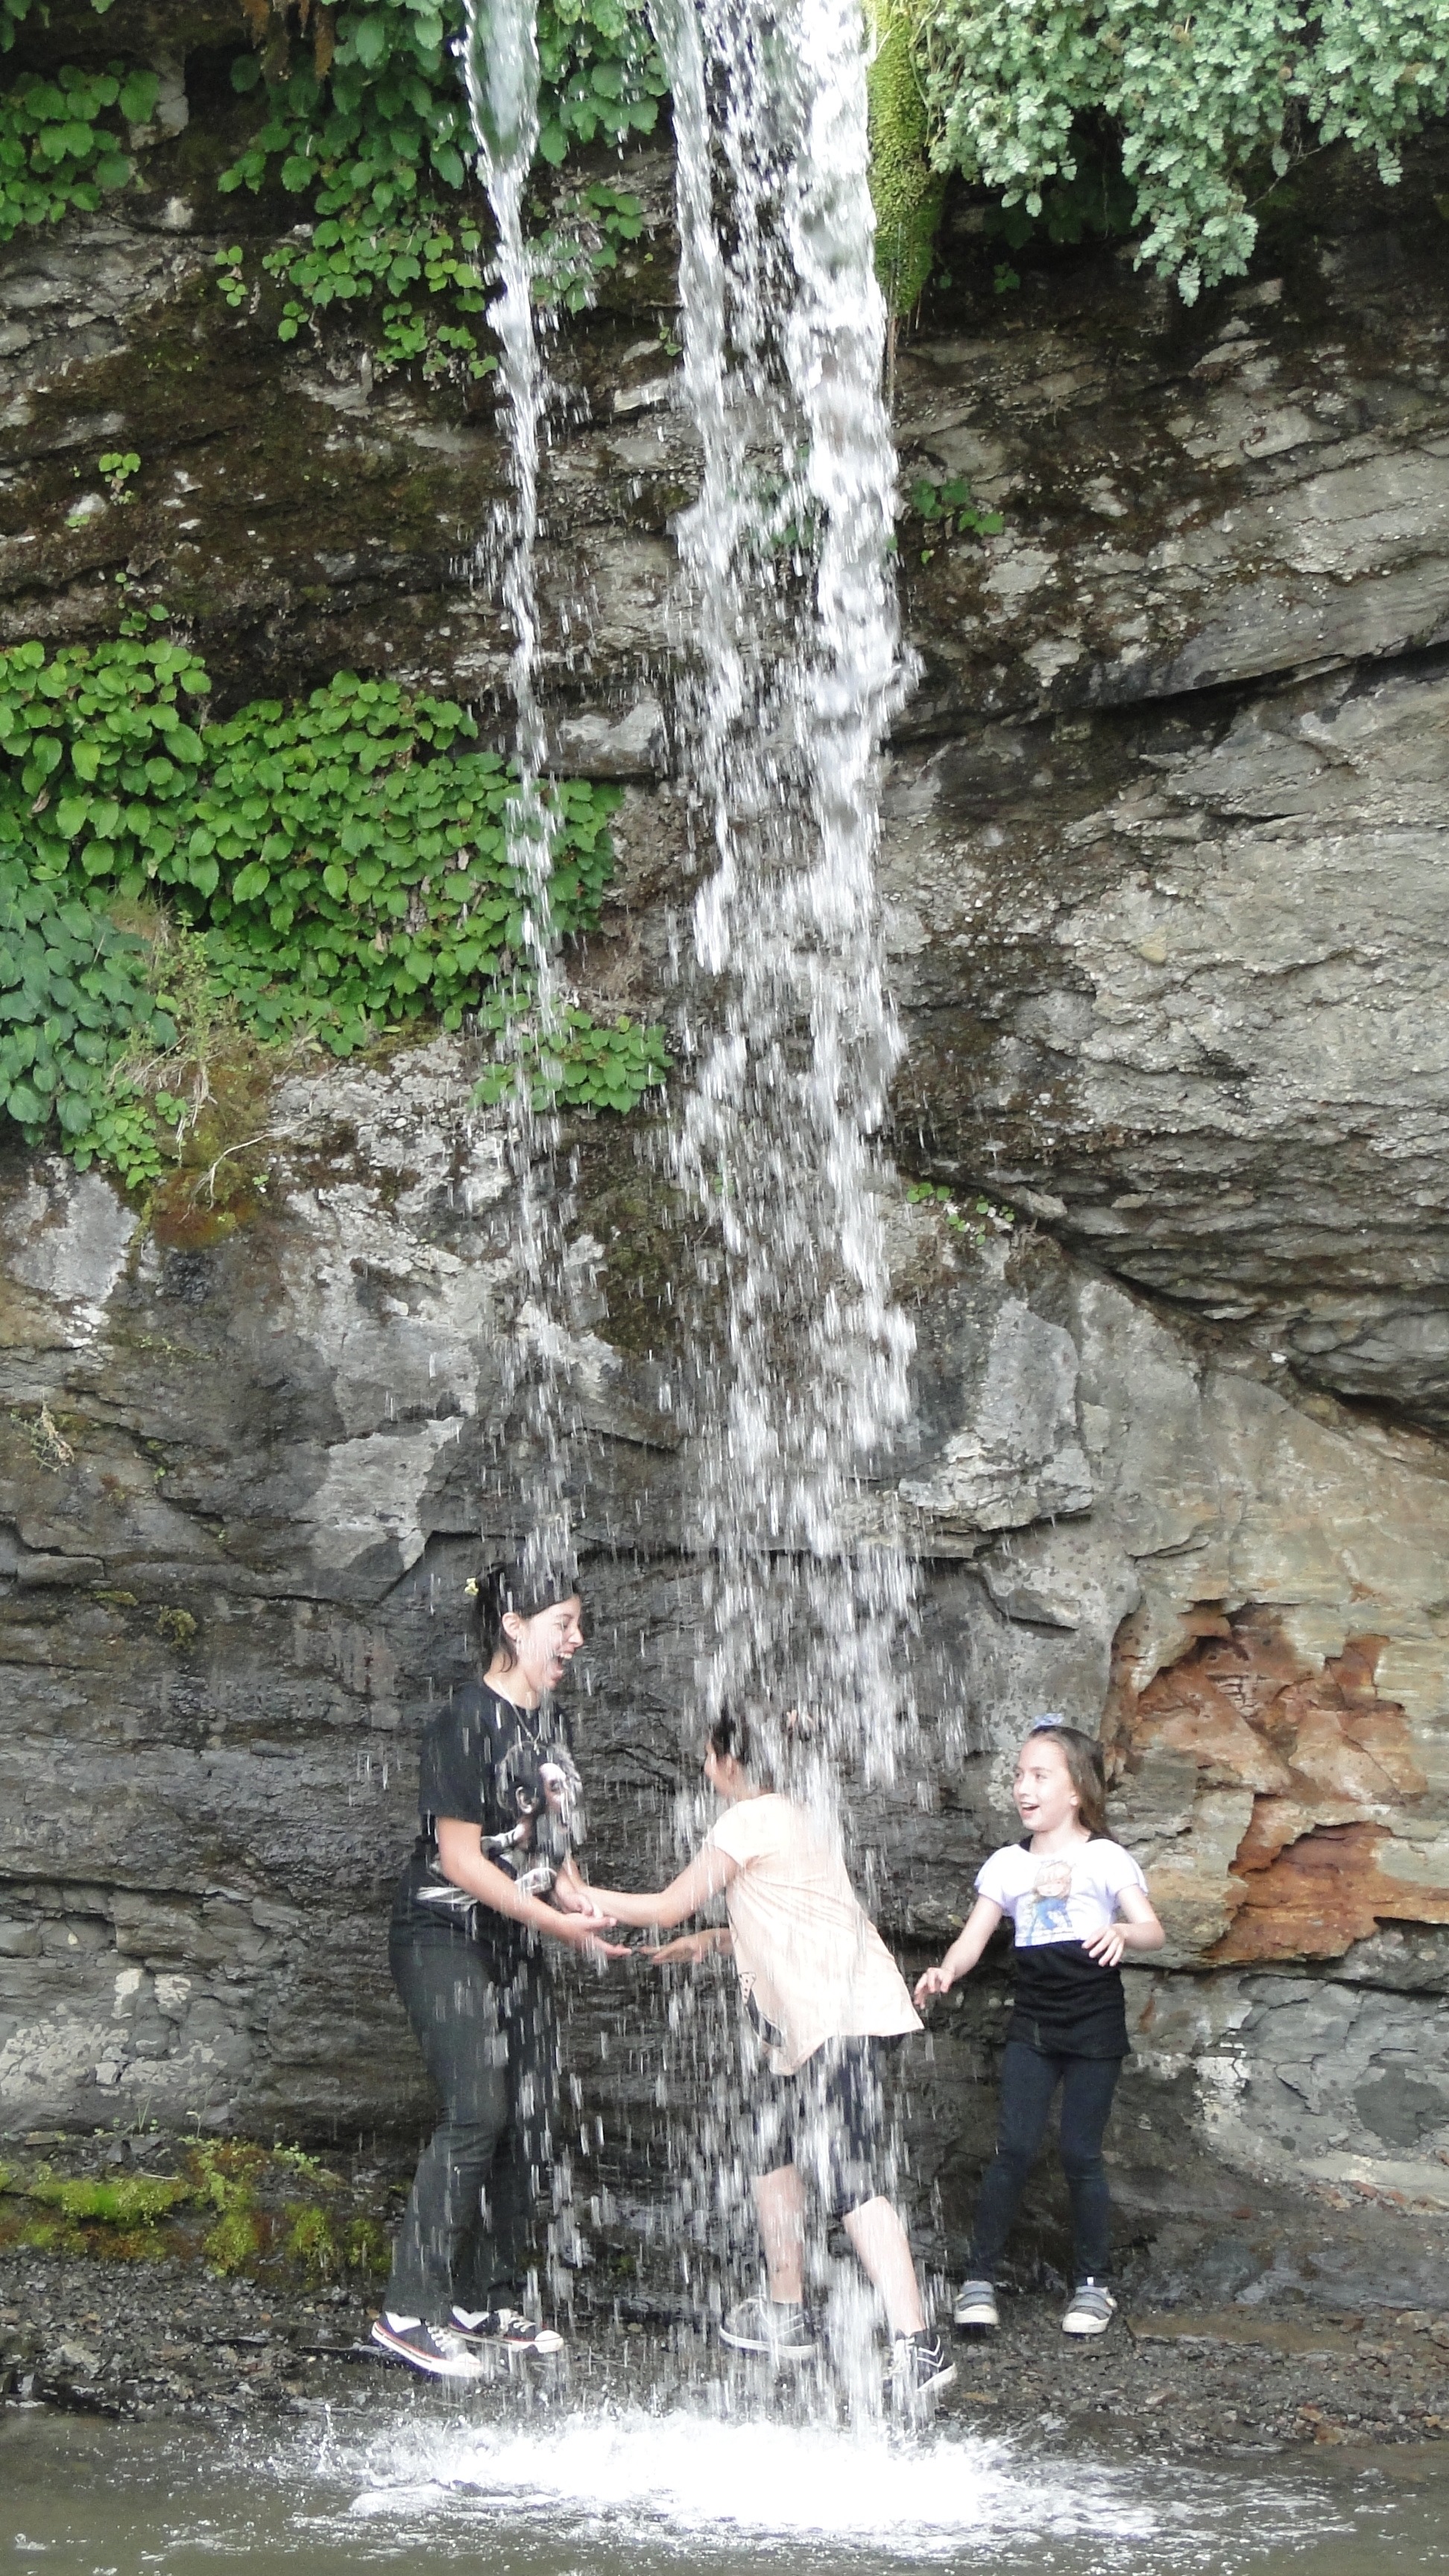
water, nature, waterfall, wilderness, play, adventure, stream, splash, body of water, children, water feature, splishing